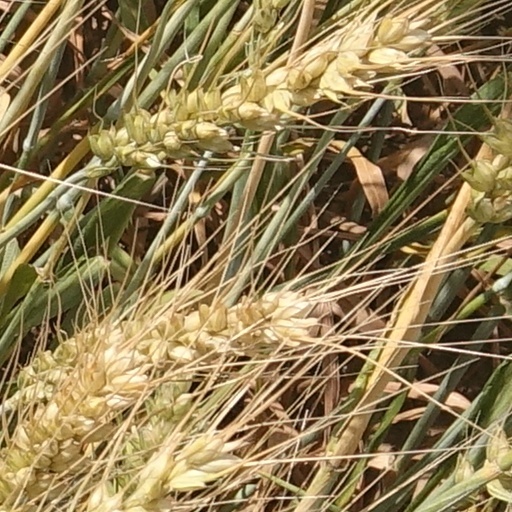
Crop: wheat